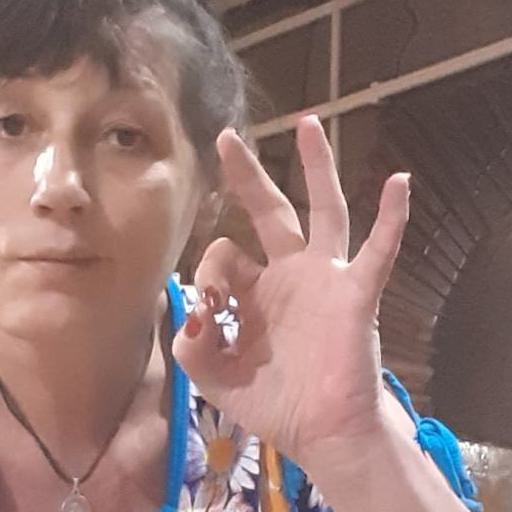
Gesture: ok